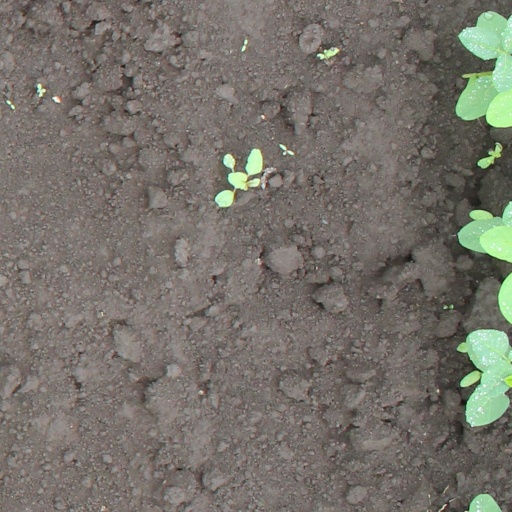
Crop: soybean